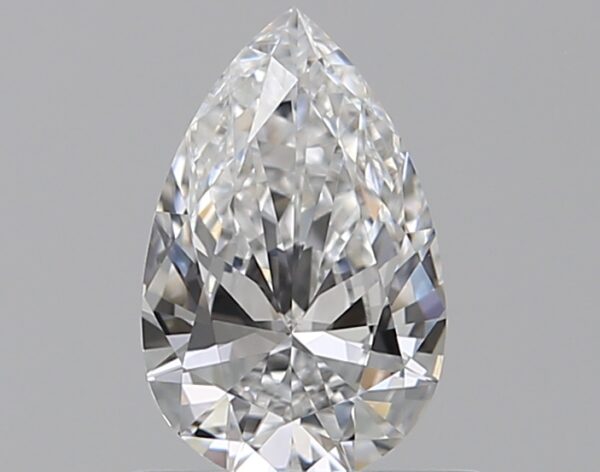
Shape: pear
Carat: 0.5
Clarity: VVS1
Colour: D
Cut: EX
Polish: EX
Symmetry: VG
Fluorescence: M
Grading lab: GIA
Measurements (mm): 7.15 x 4.56 x 2.56